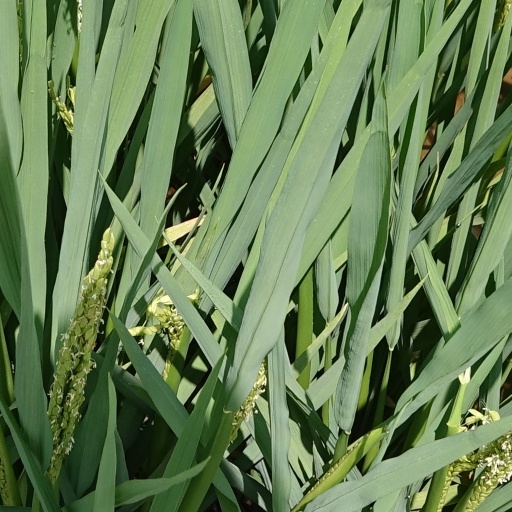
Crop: rice